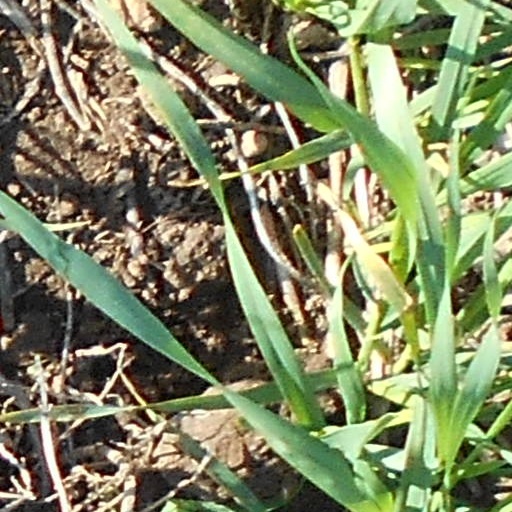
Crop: wheat